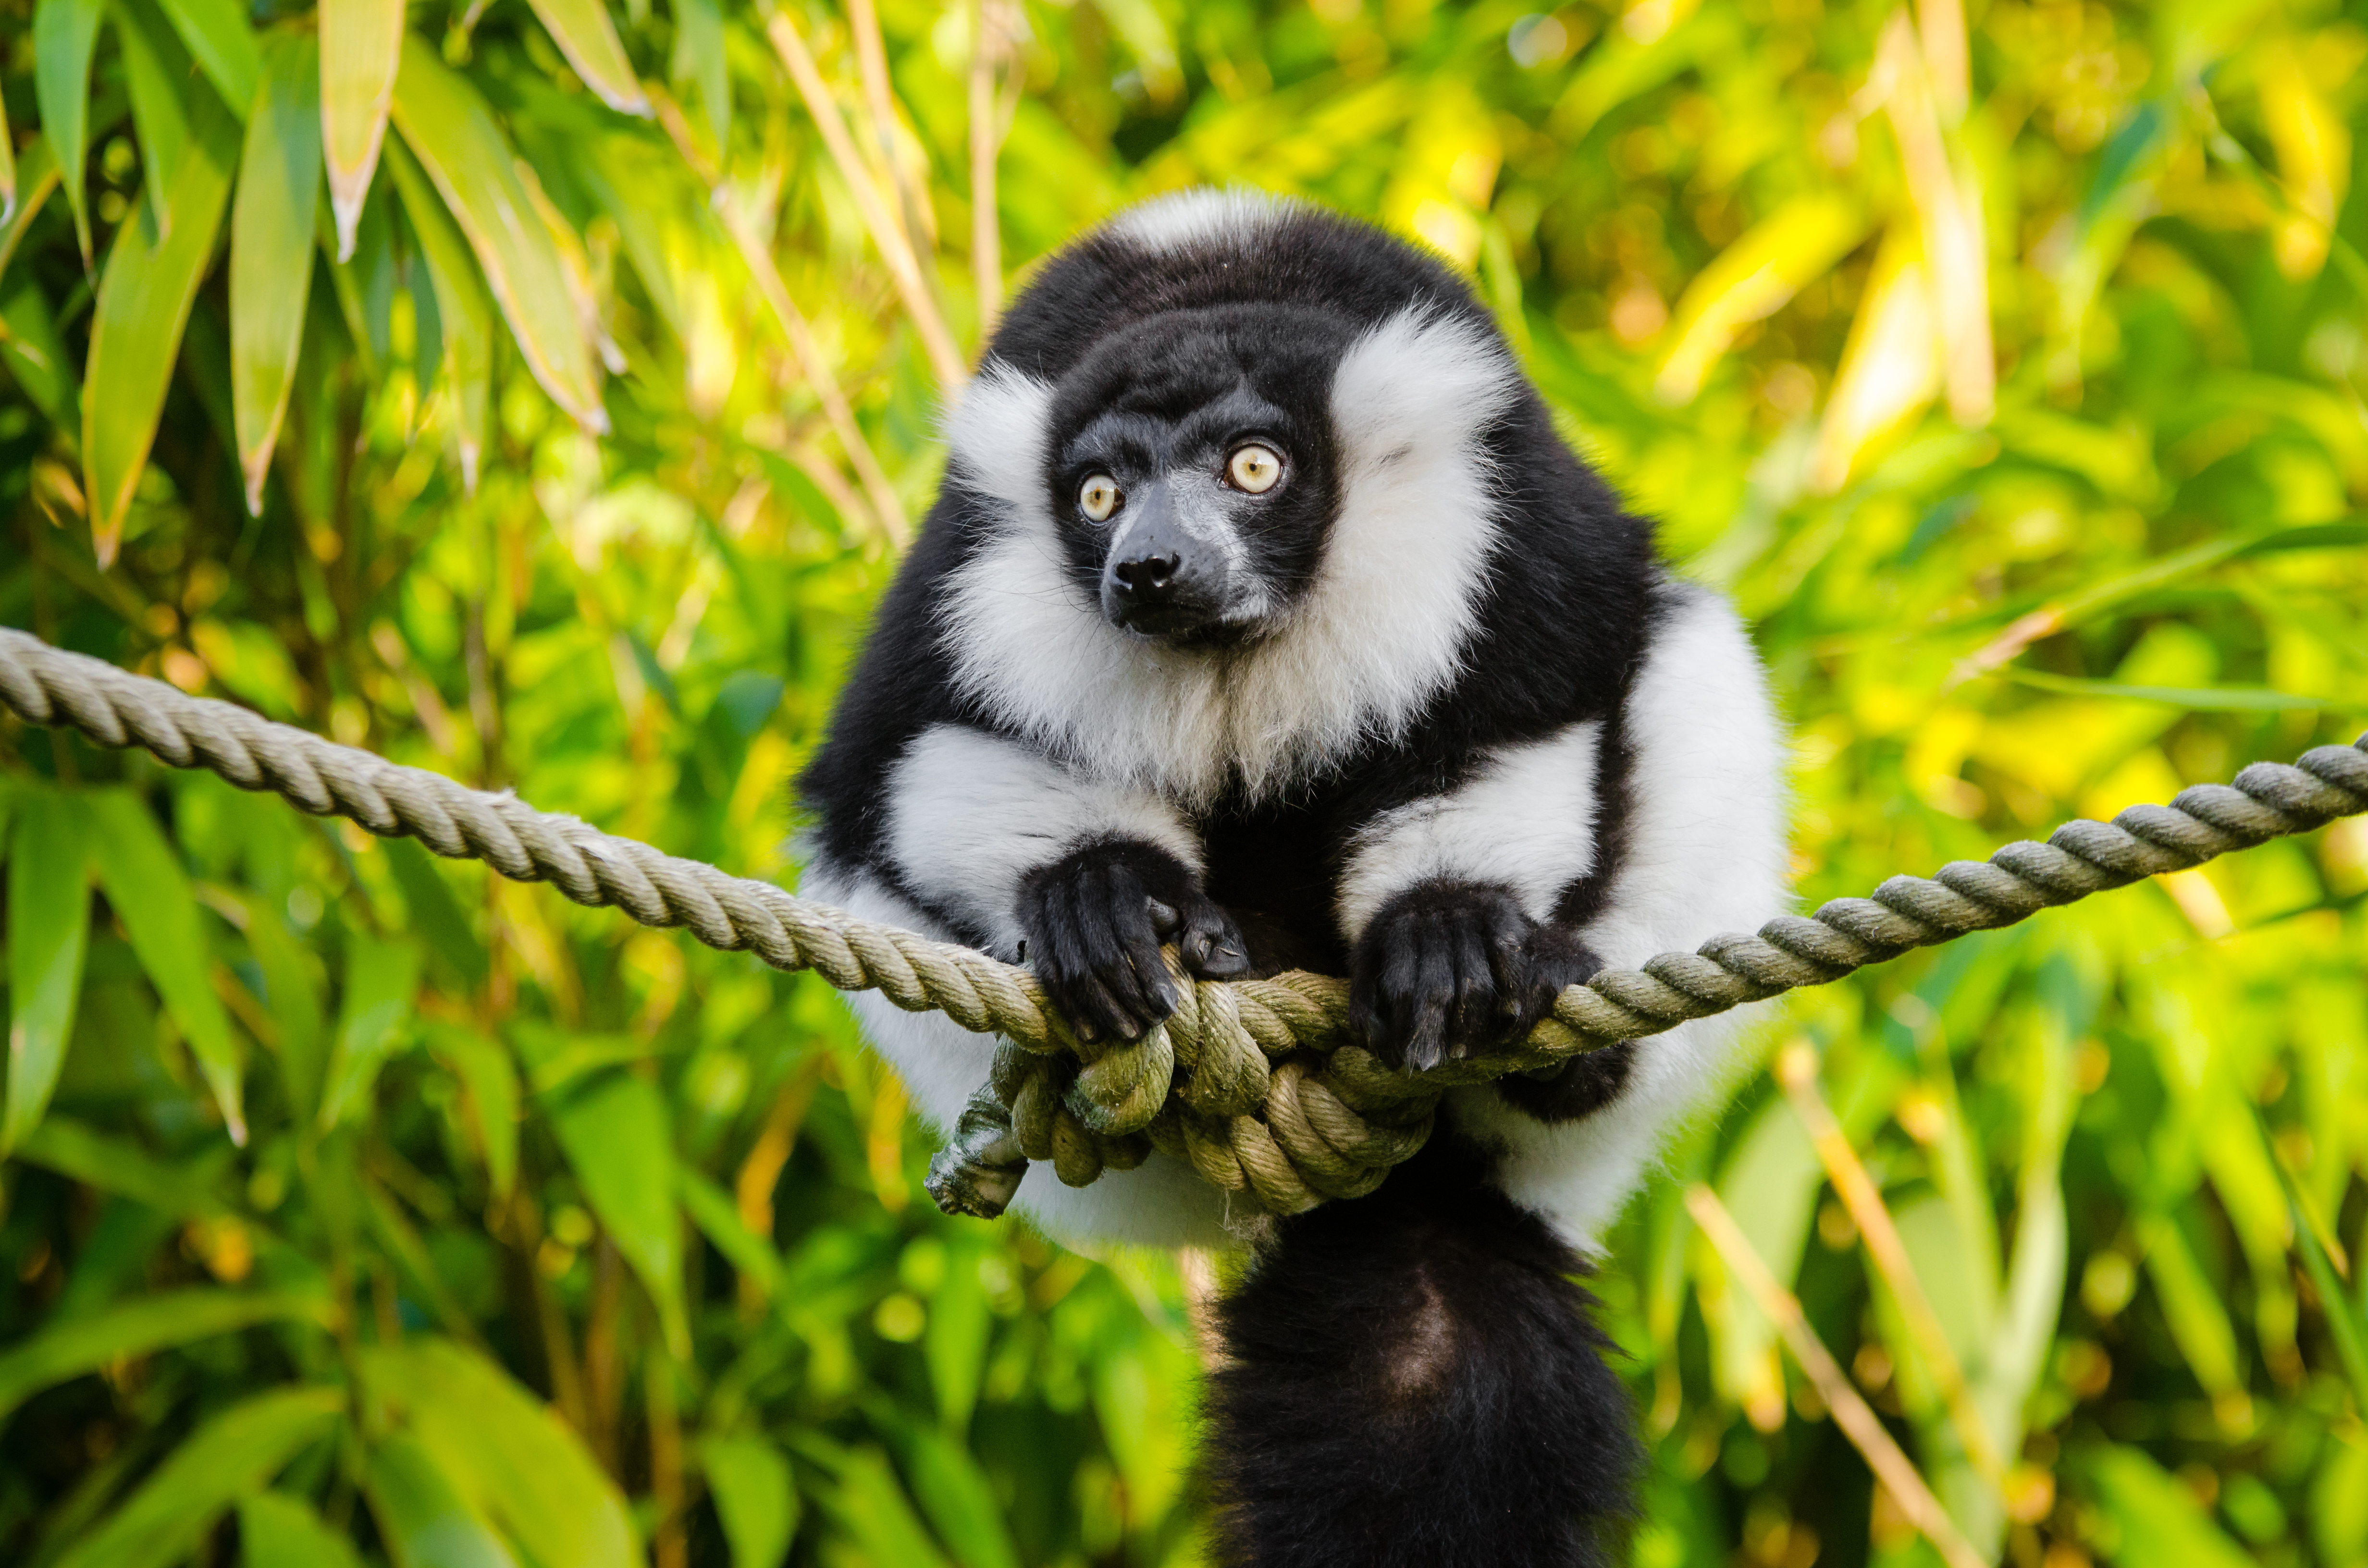
wildlife, zoo, mammal, fauna, primate, gibbon, vertebrate, lemur, old world monkey, spider monkey, capuchin monkey, new world monkey